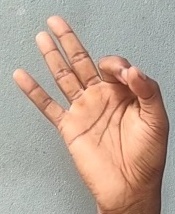
ASL sign: 9